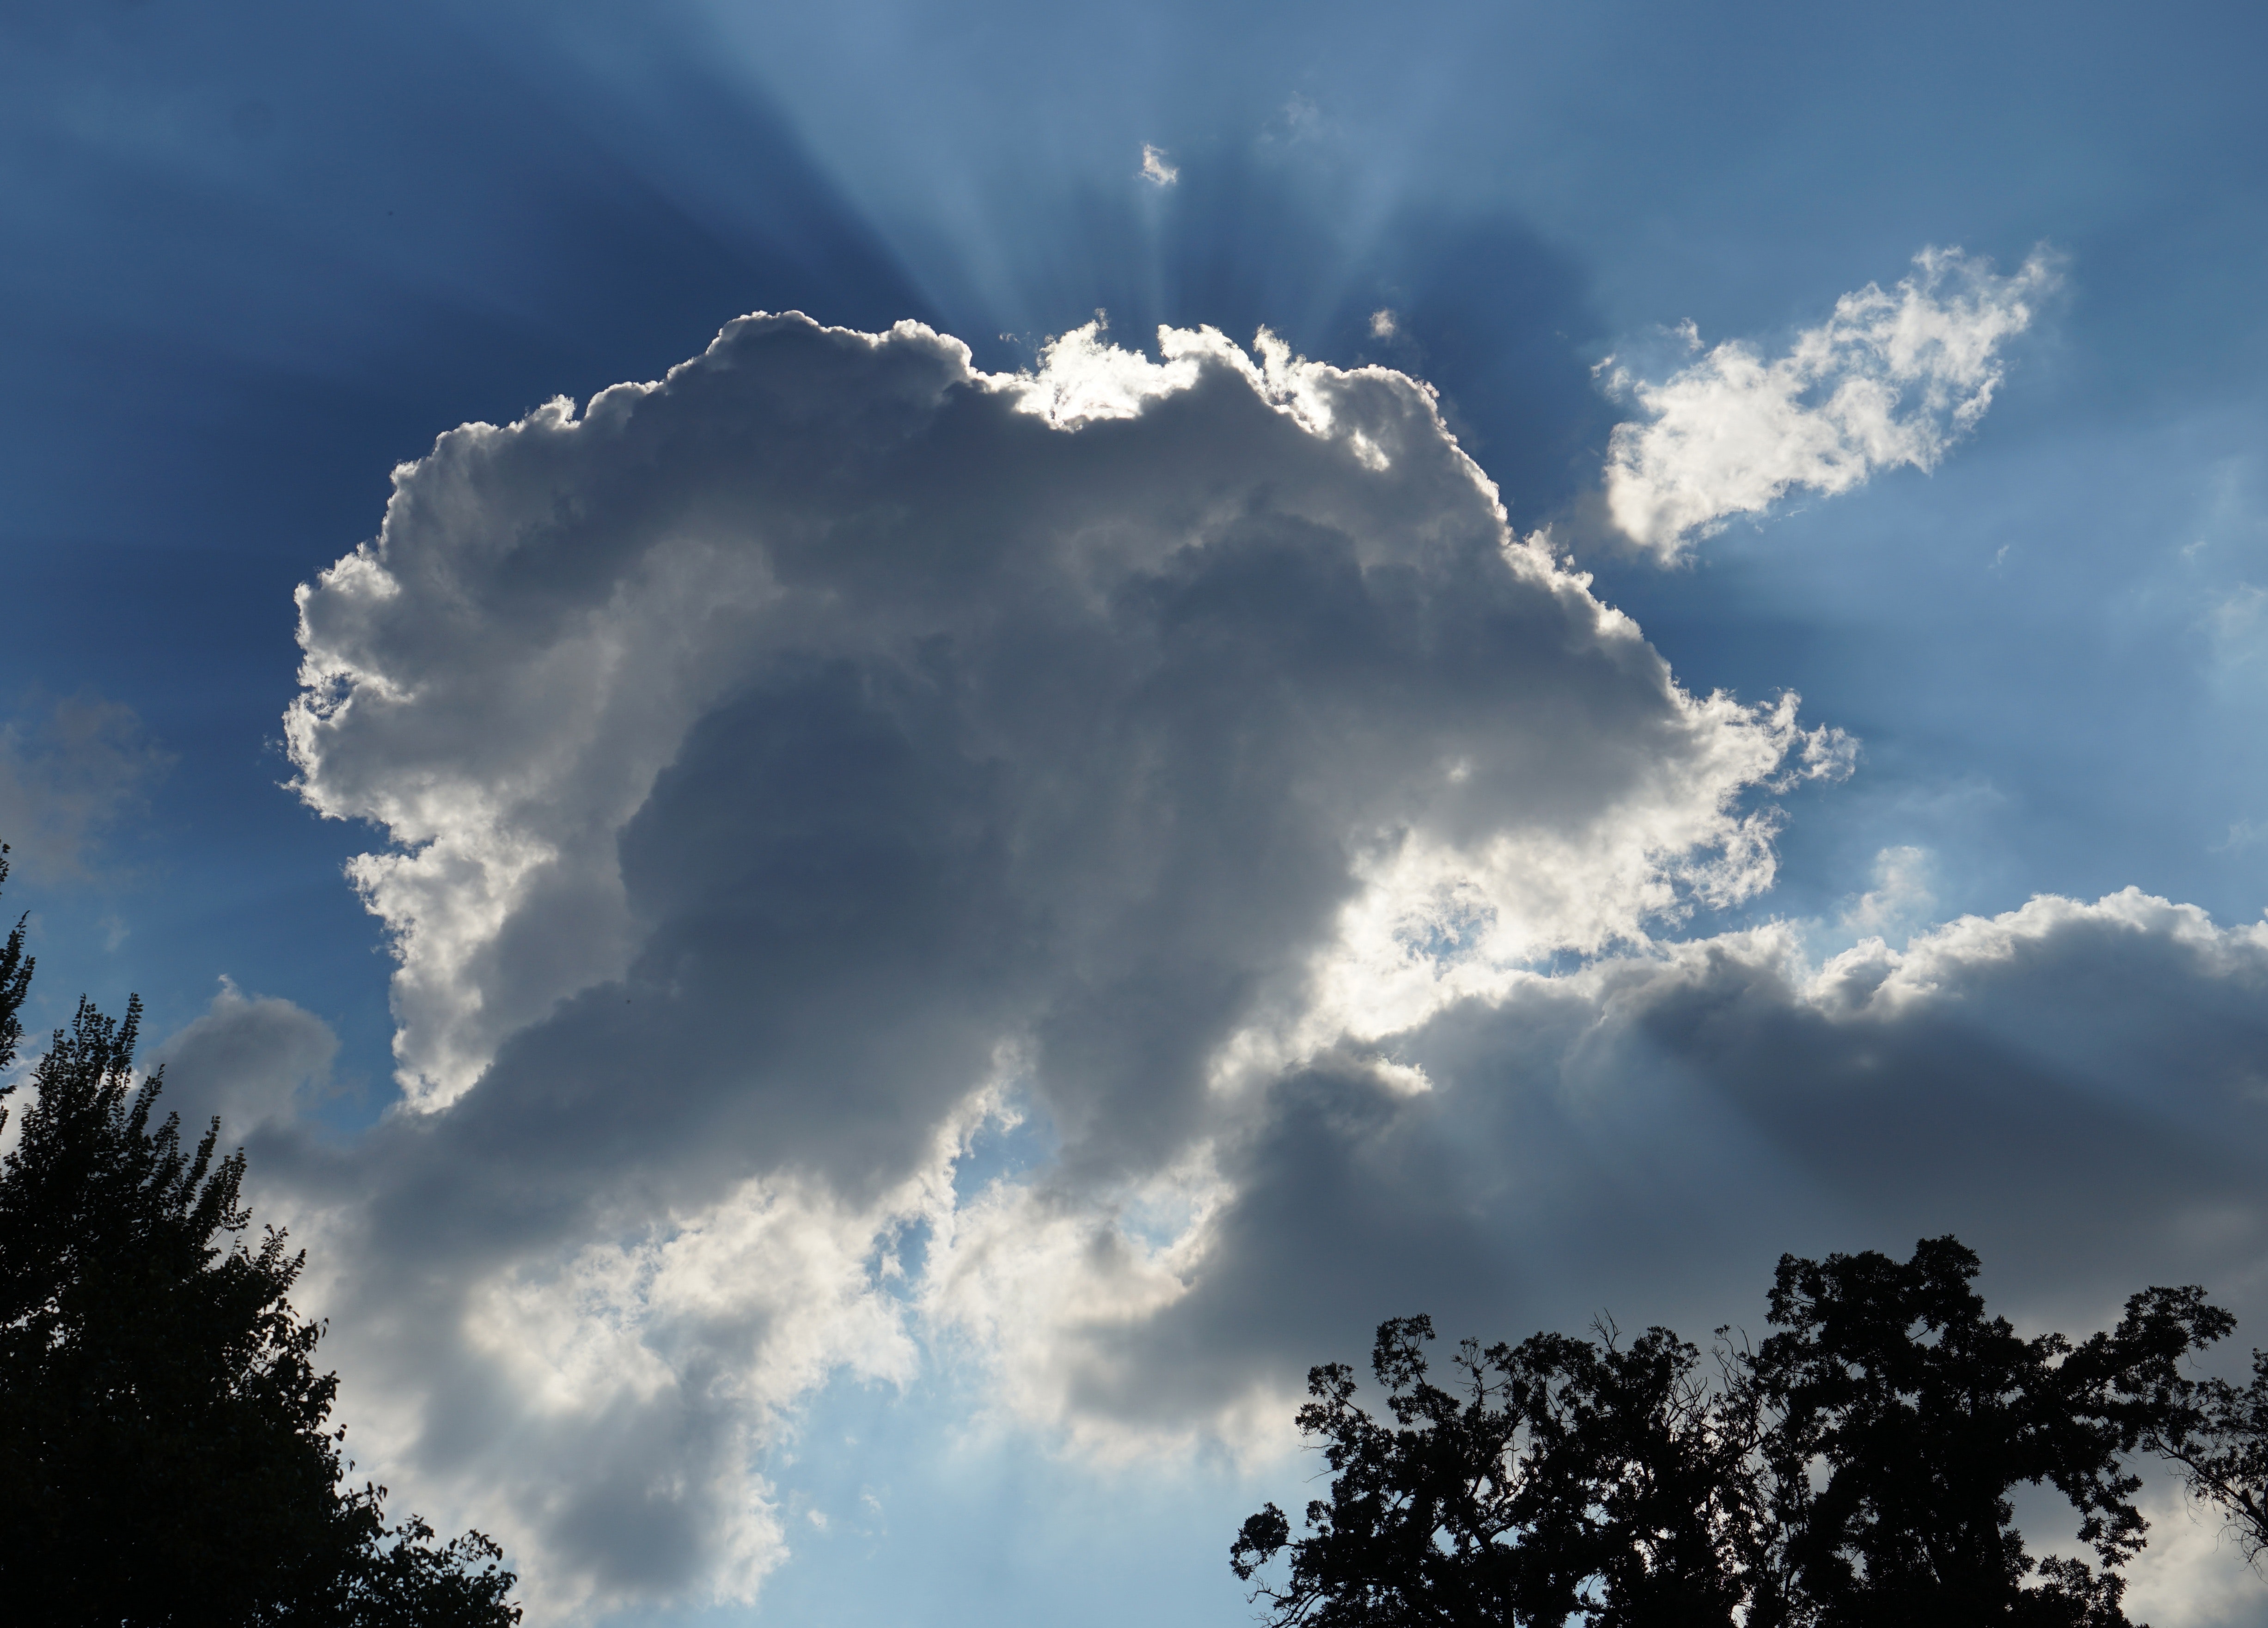
sky, cloud, daytime, cumulus, blue, atmosphere, atmospheric phenomenon, sunlight, light, meteorological phenomenon, tree, morning, evening, photography, geological phenomenon, landscape, plant, world, sun, space, wind